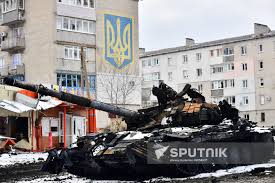
Label: T-64